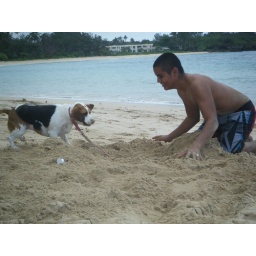
dog & eddy digging in the sand